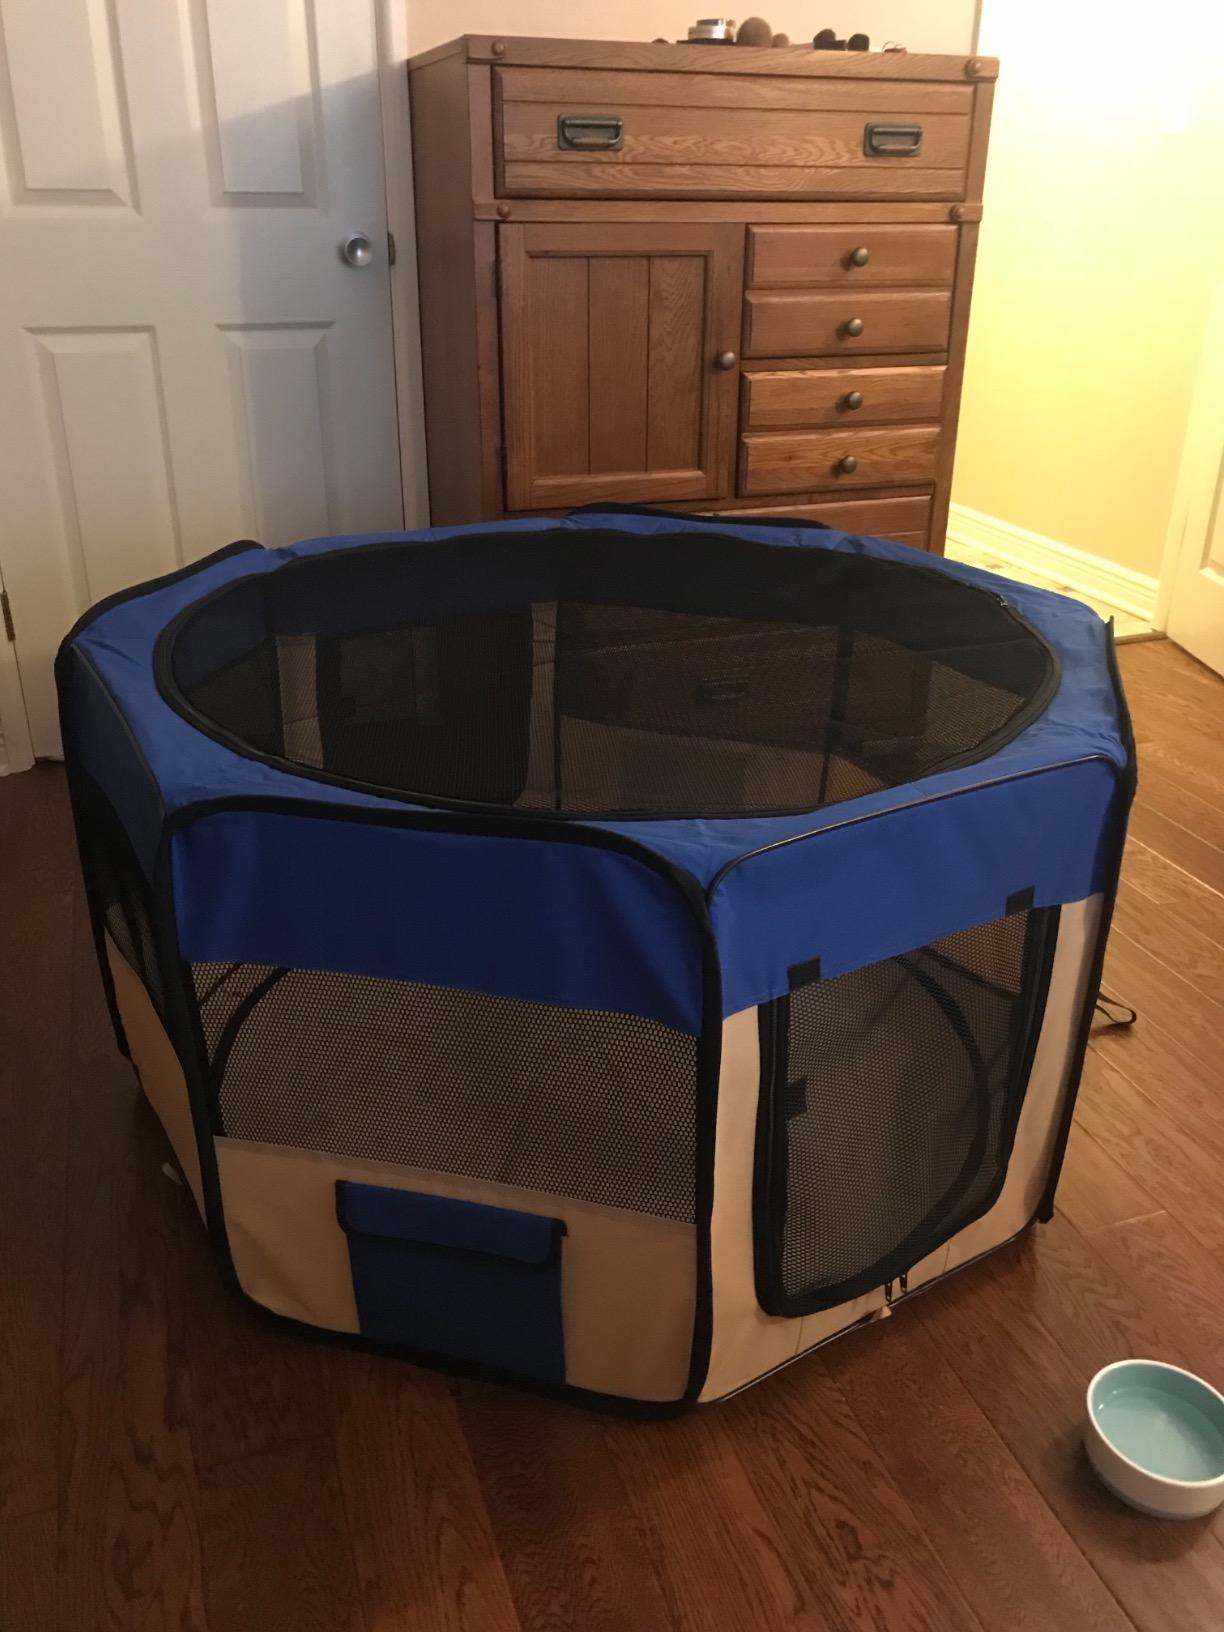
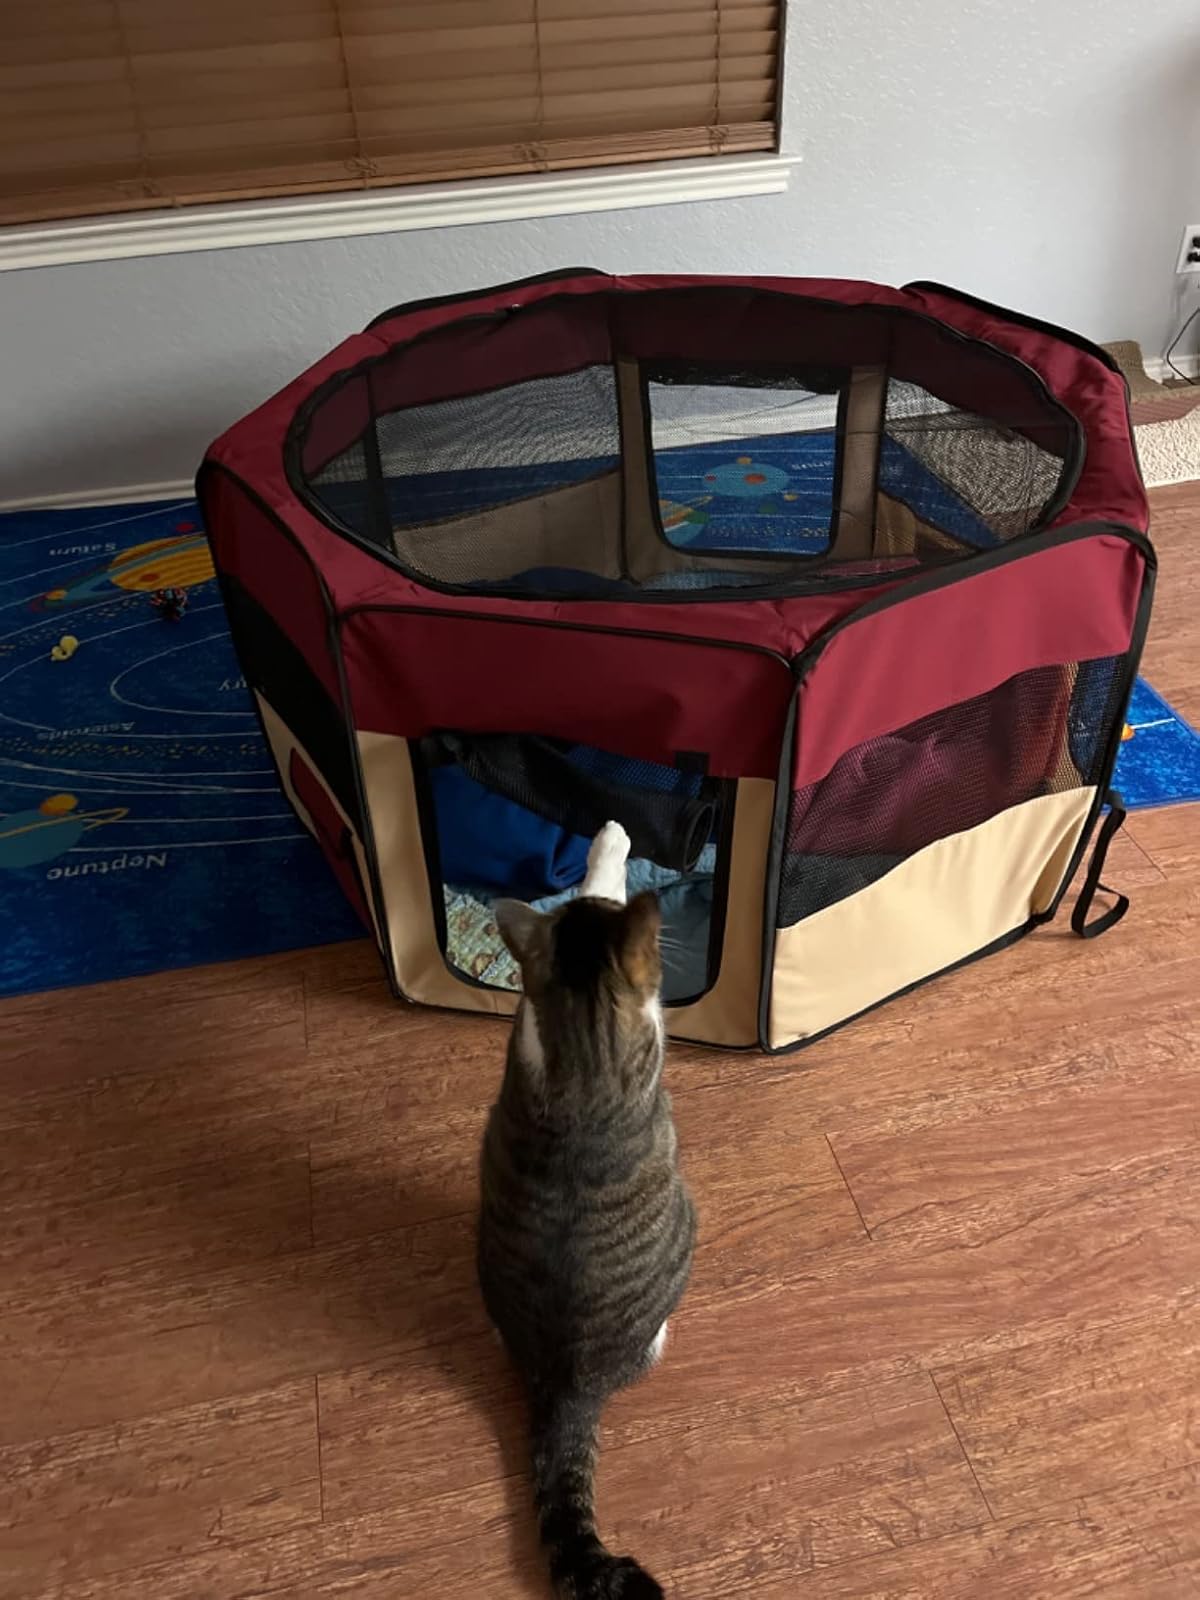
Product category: items_kennel
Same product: no